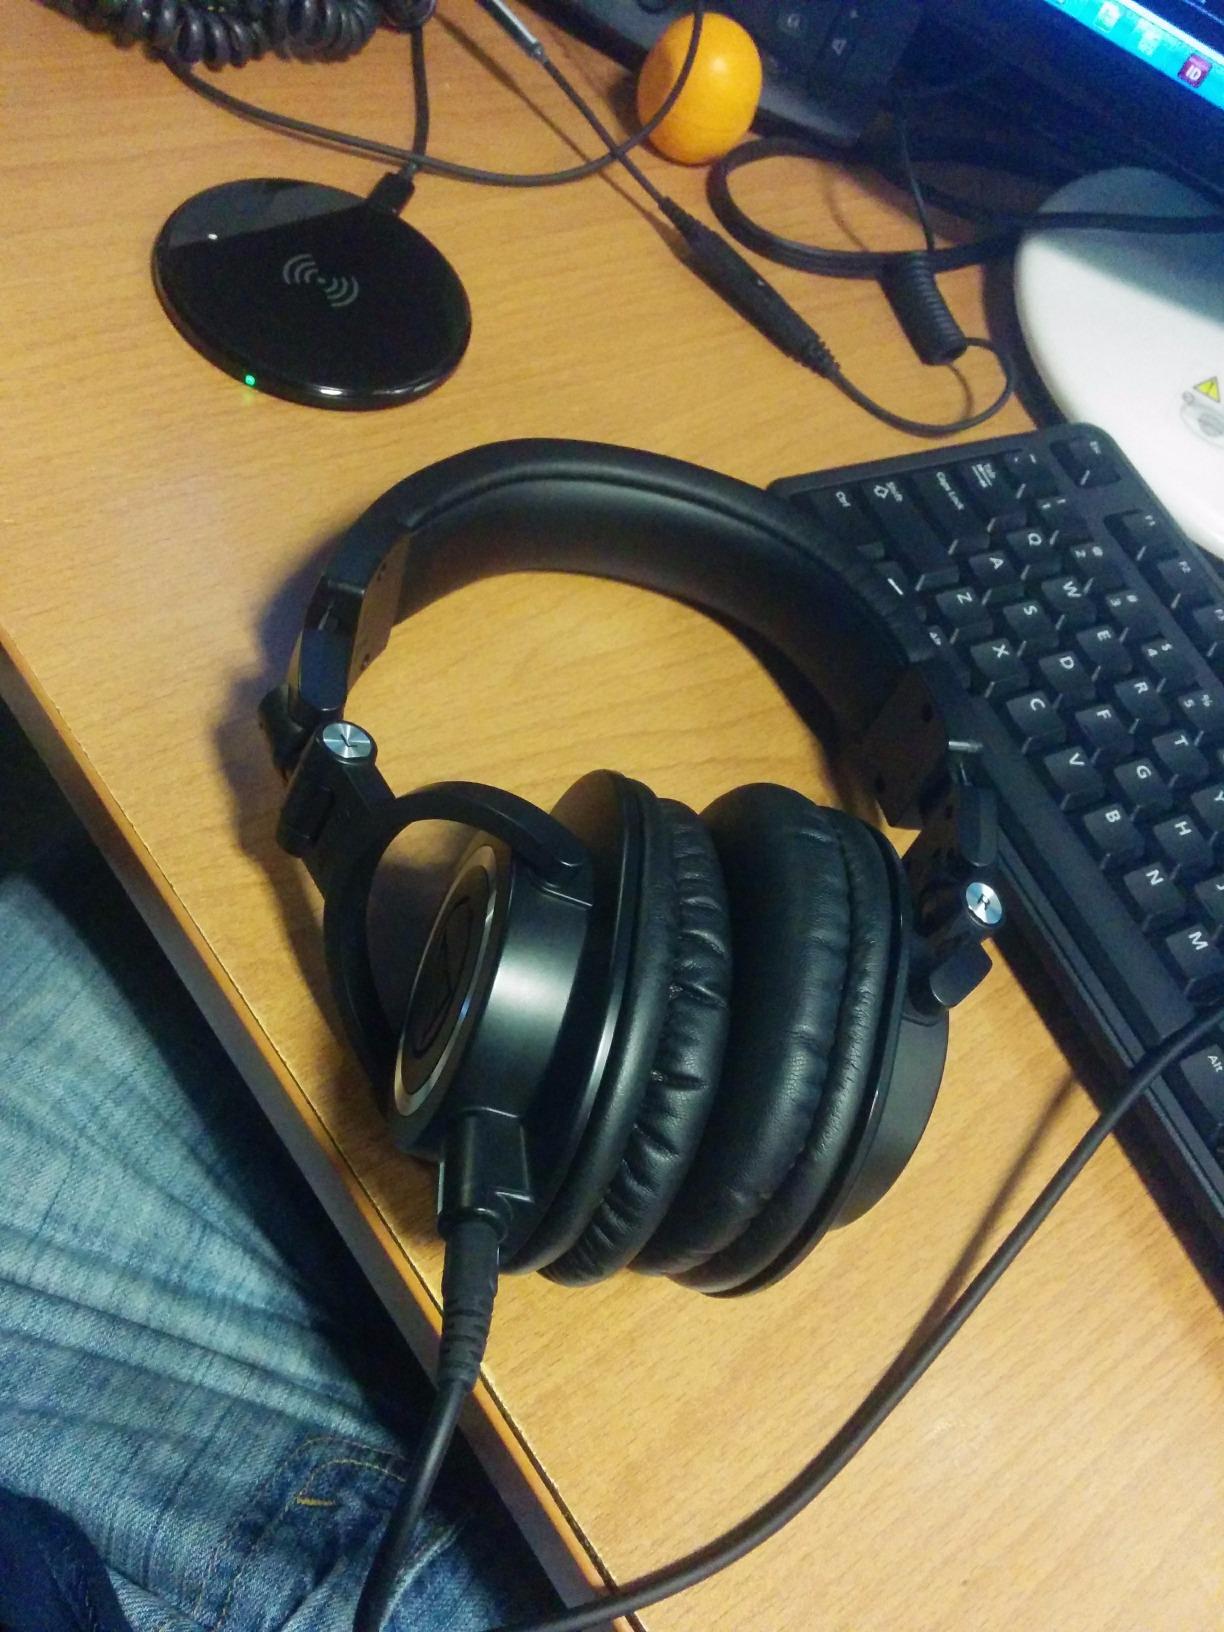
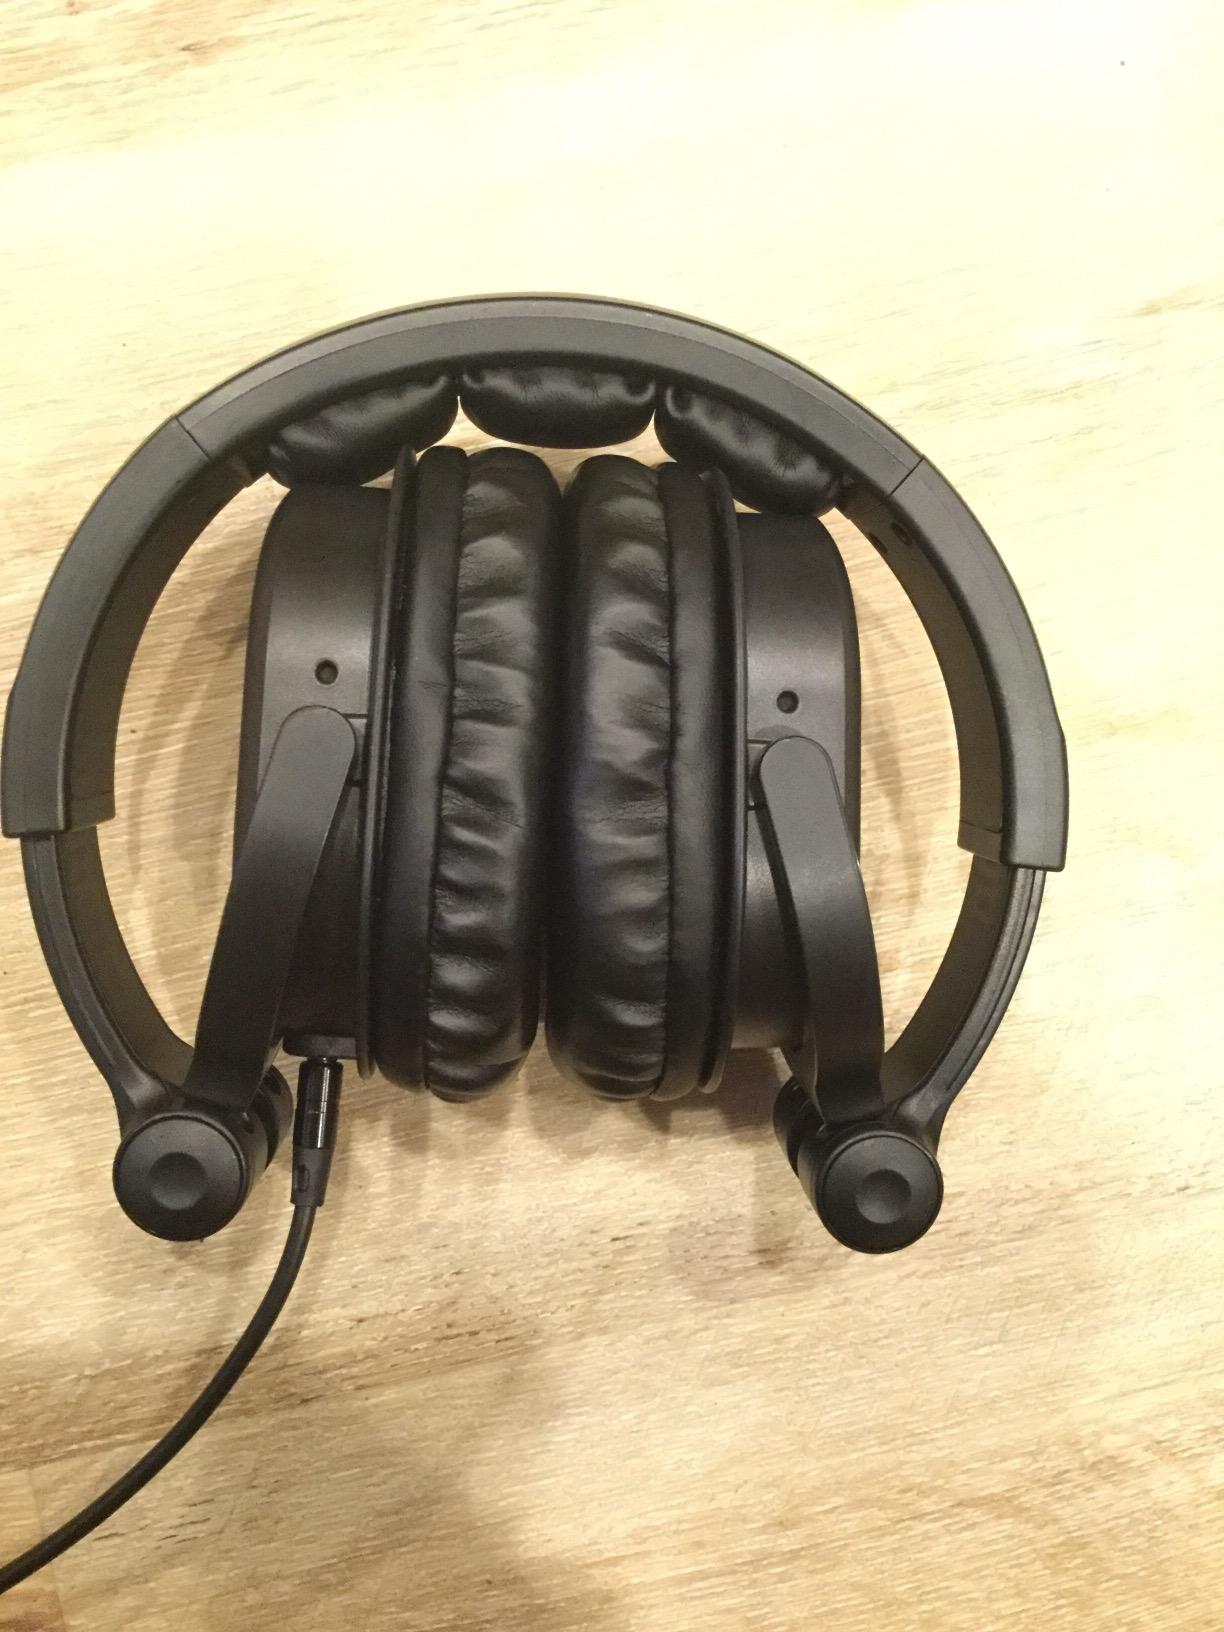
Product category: headphones
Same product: no